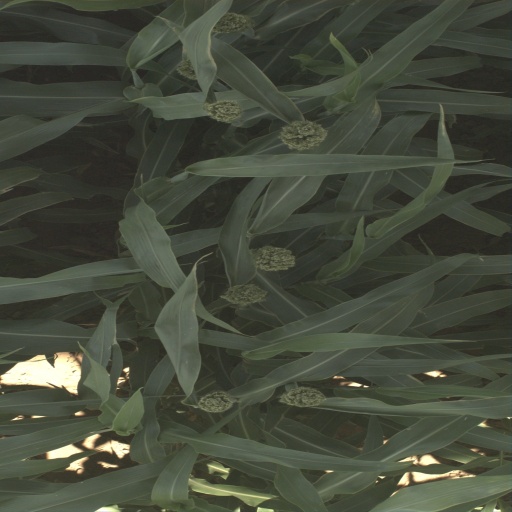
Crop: sorghum